Nordvik, Russia

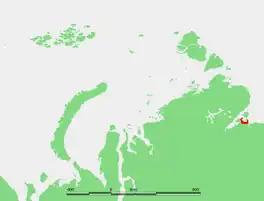
Map showing the location of Nordvik Bay. Nordvik penal colony was located in the small peninsula on the western side of the bay.

Nordvik was a settlement and a harbour-port in Krasnoyarsk Krai, Russian Federation, located on the Khatanga Gulf (Laptev Sea) at the mouth of the Khatanga River, on the Uryung Tumus Peninsula, west of Nordvik Bay.